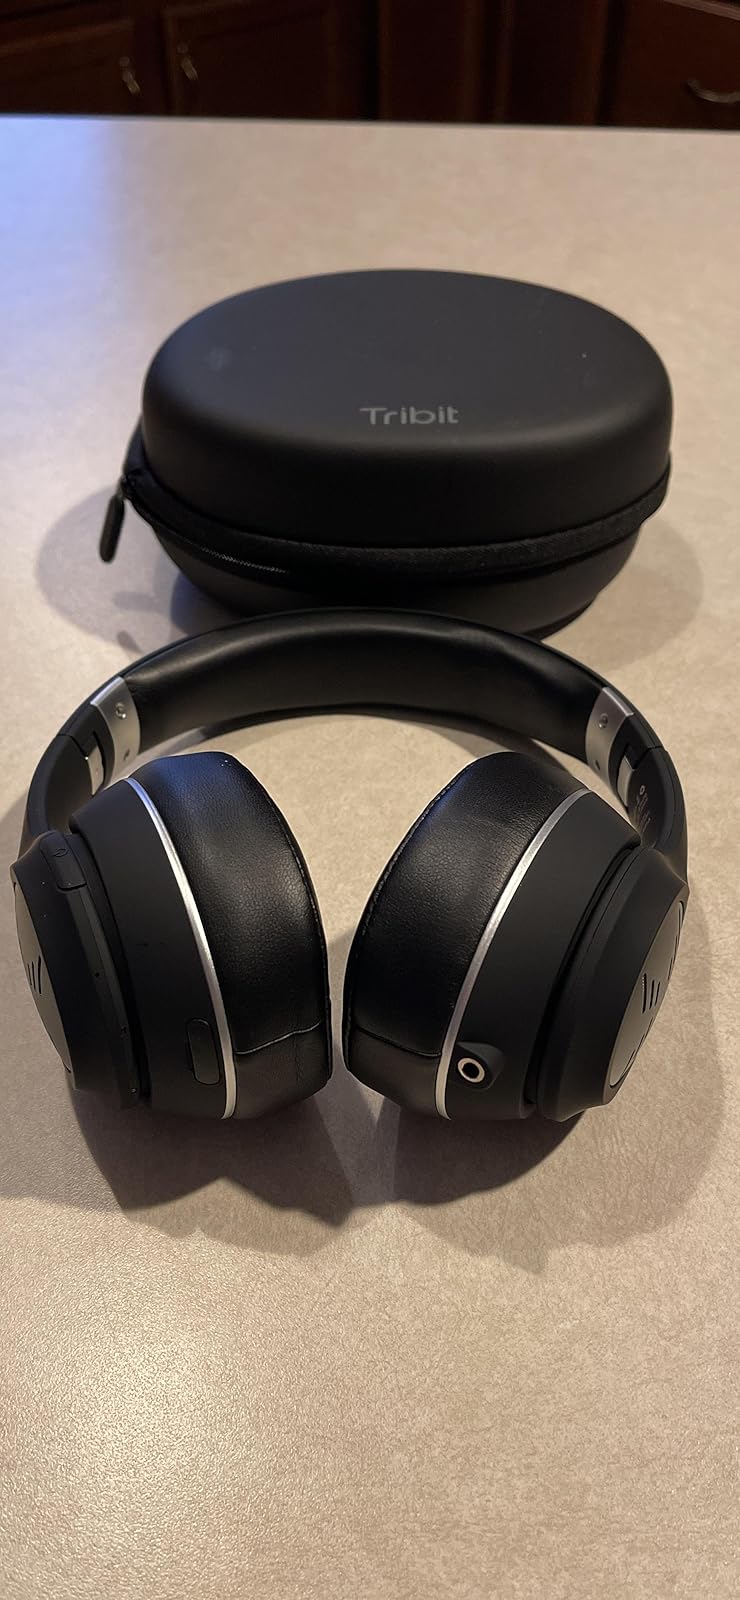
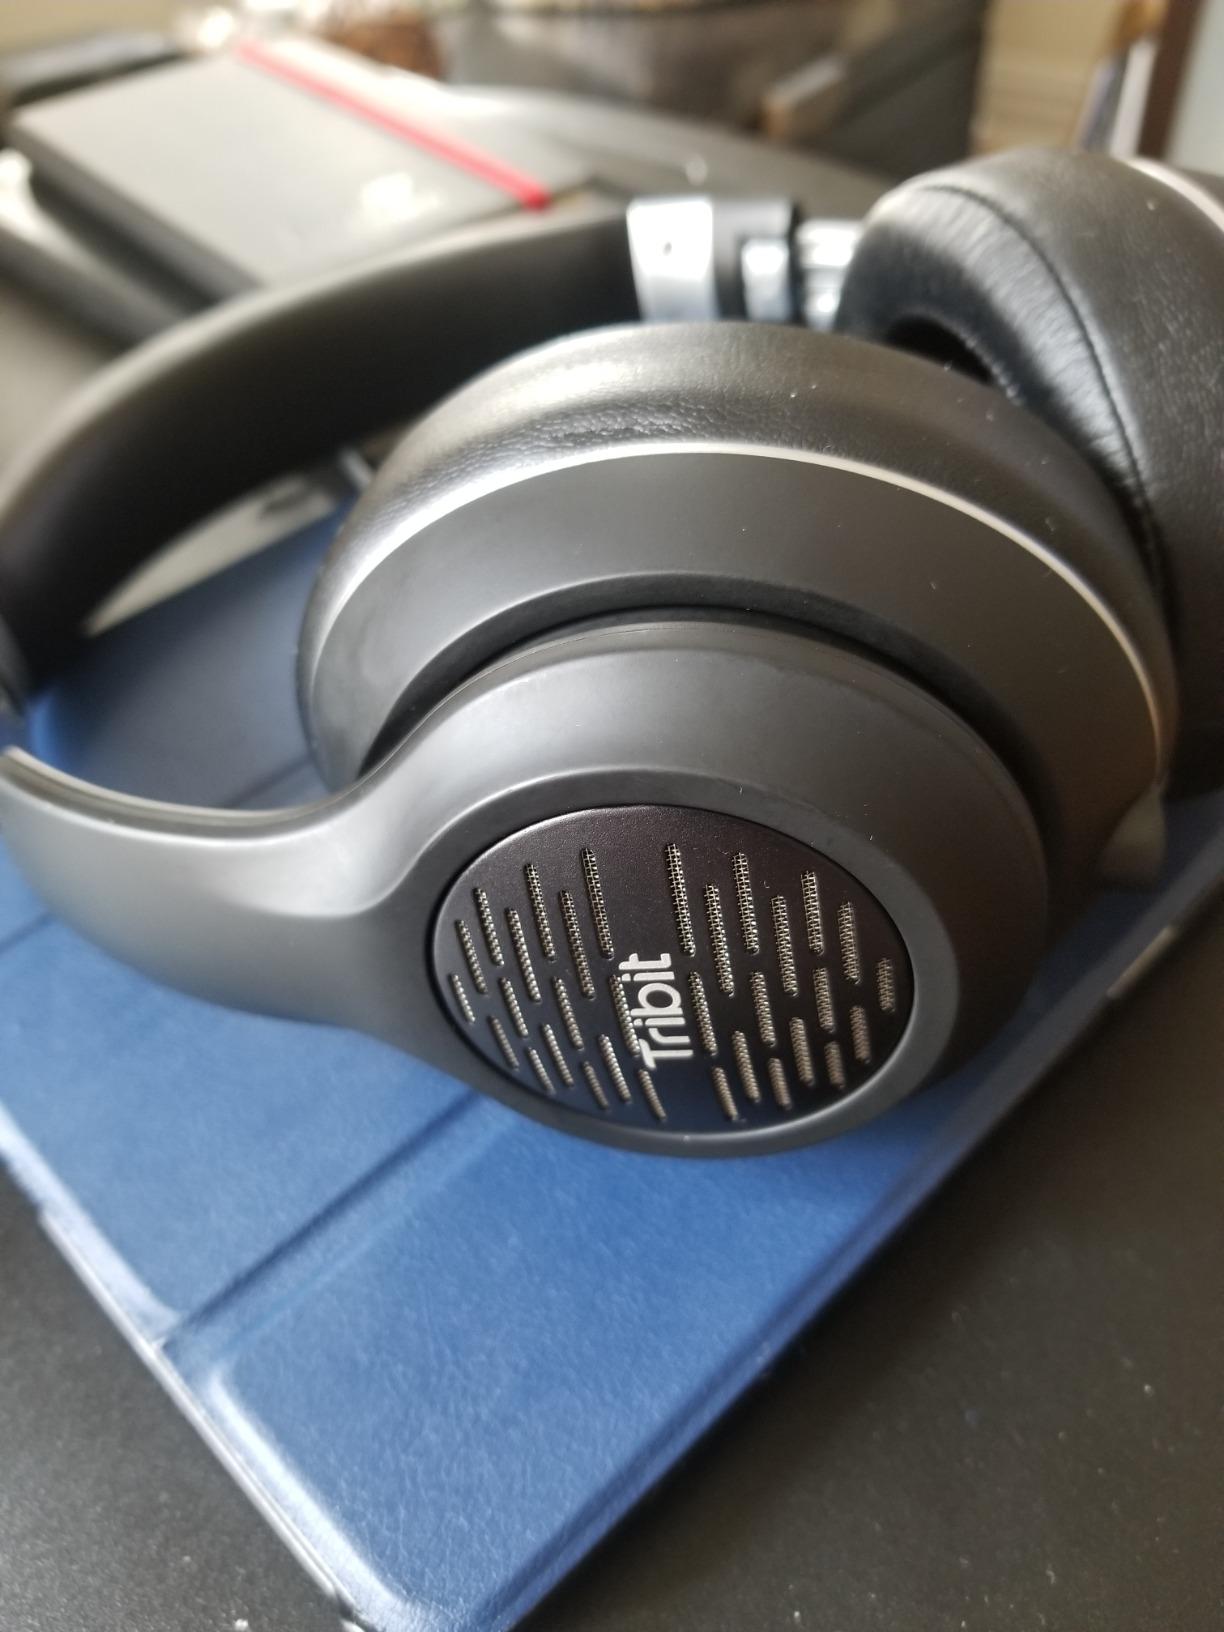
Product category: headphones
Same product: yes